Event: Nepal Earthquake
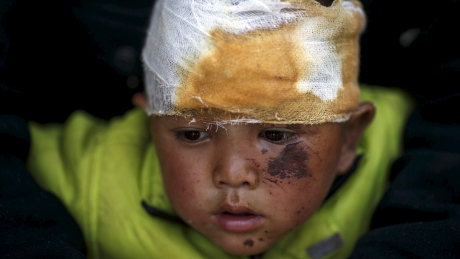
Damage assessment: no_damage